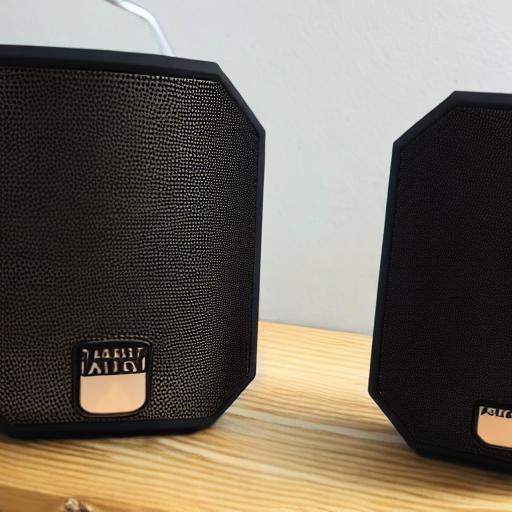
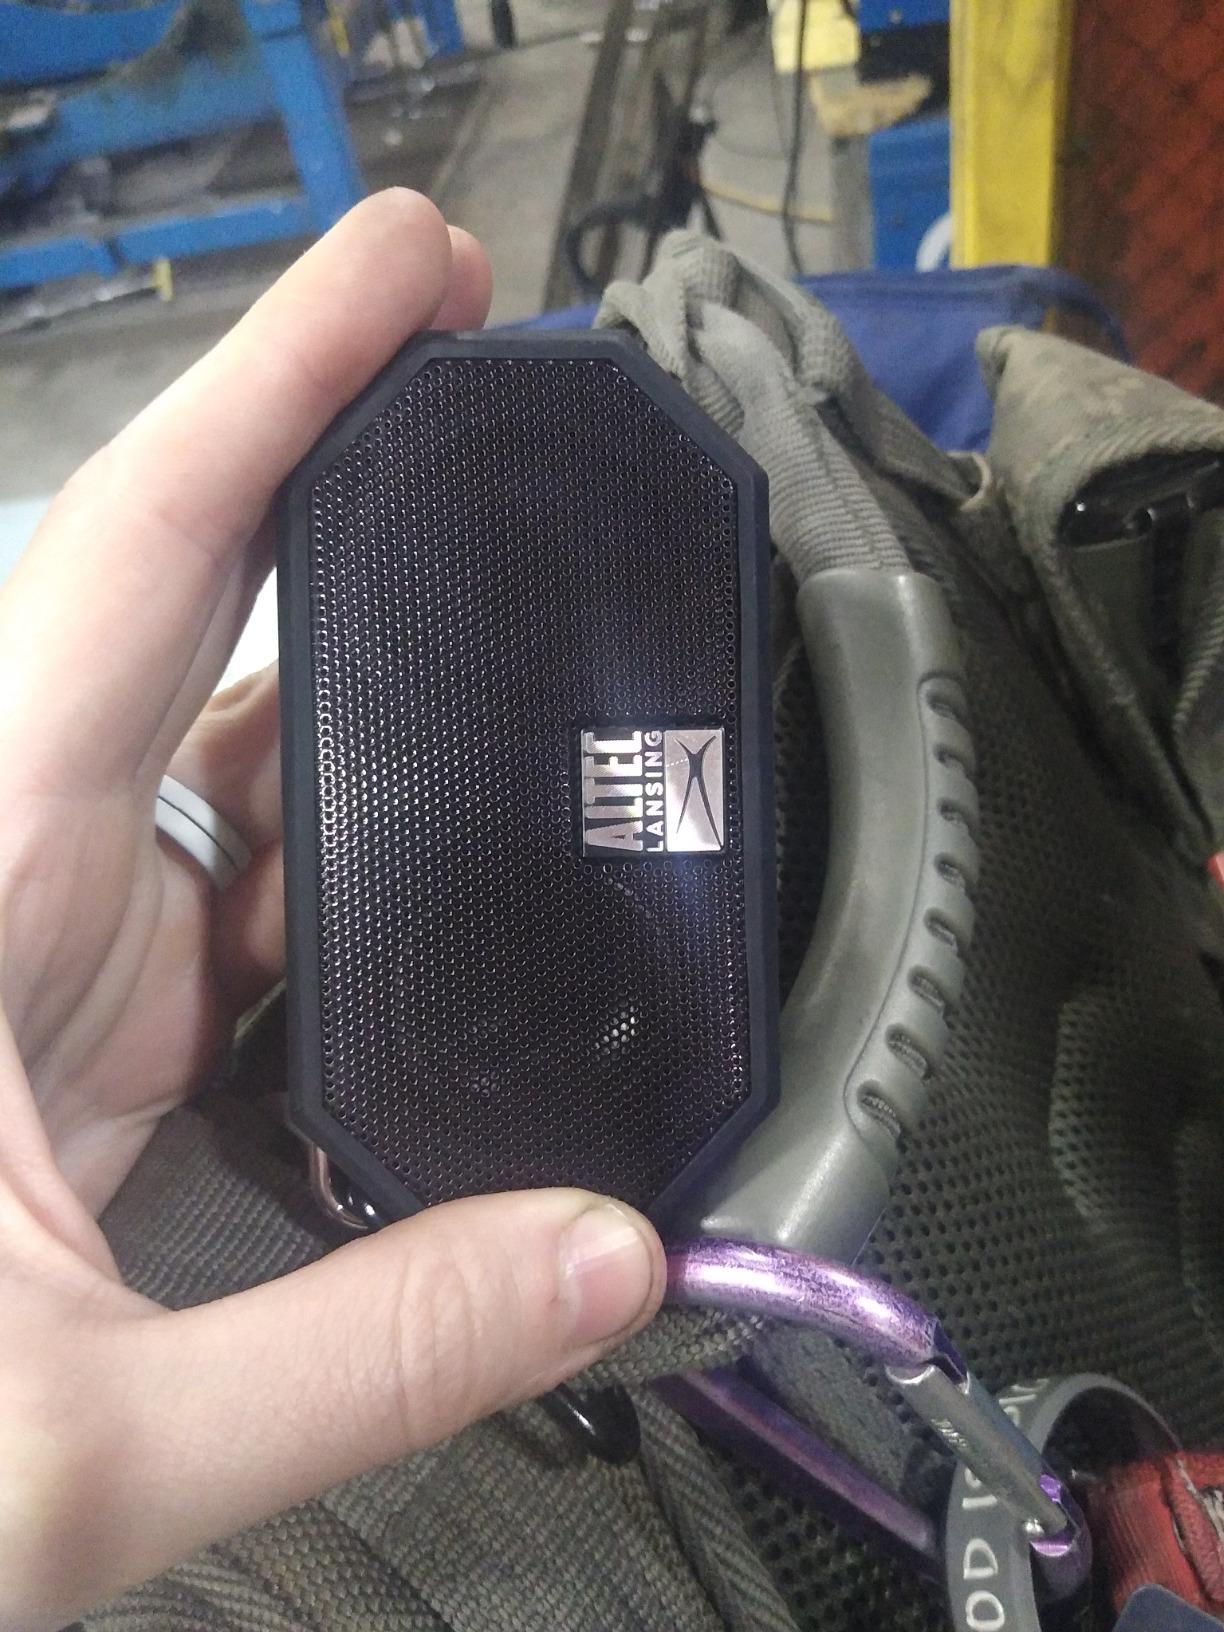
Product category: speaker
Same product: no